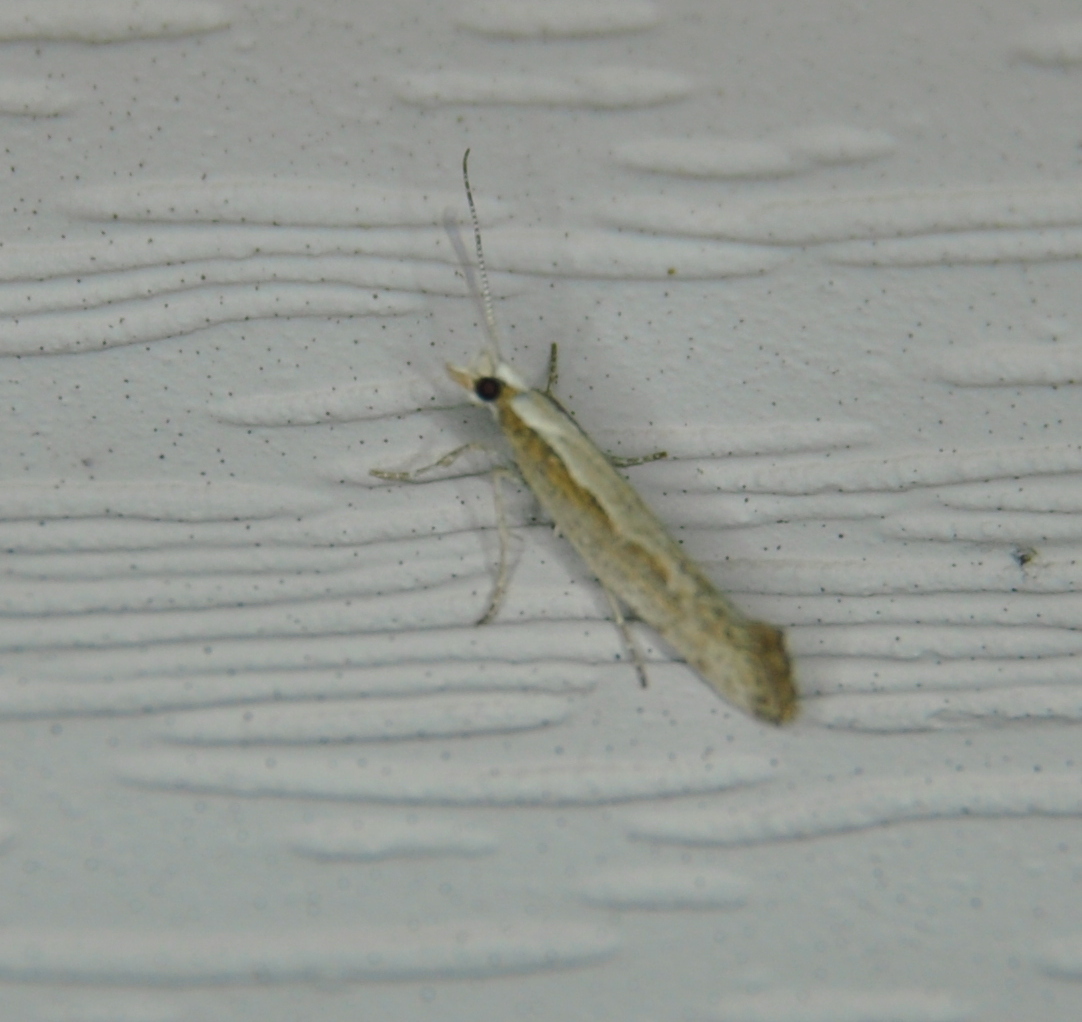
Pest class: diamondback_moth